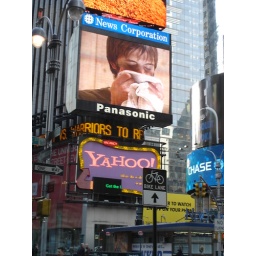
David in Allie's dryer spot, on the video screen in Times Square!